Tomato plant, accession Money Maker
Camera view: horizontal (90 deg, fisheye); turntable rotation: 120 degrees
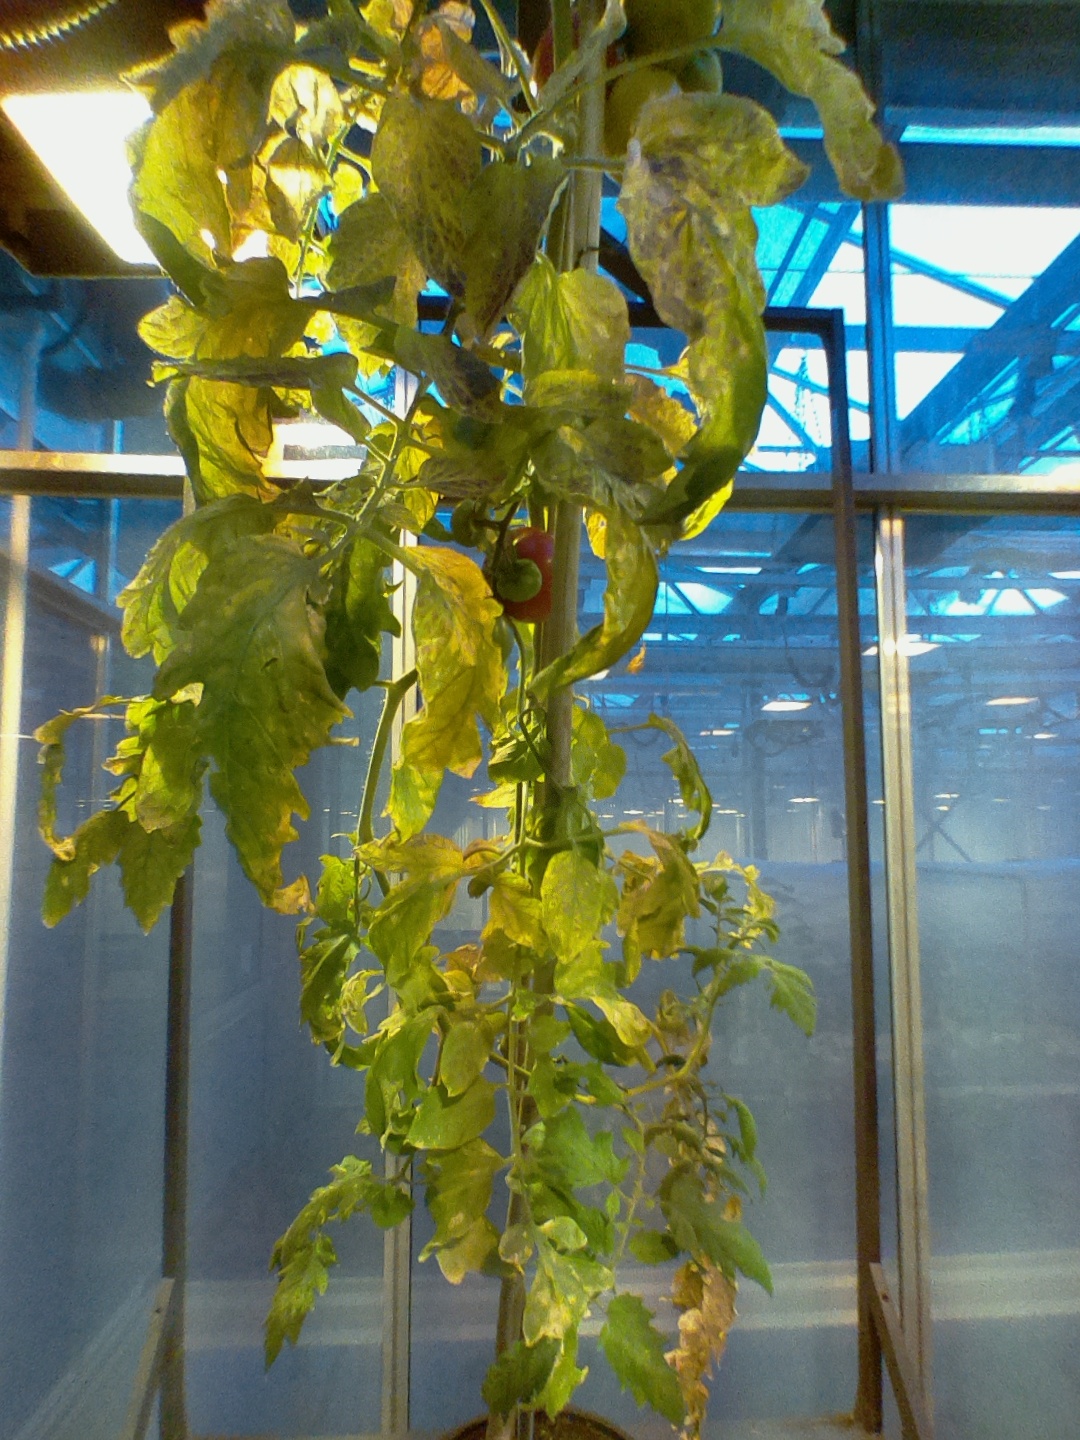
BBCH growth stage 85: 50%-60% of fruits show typical fully ripe color